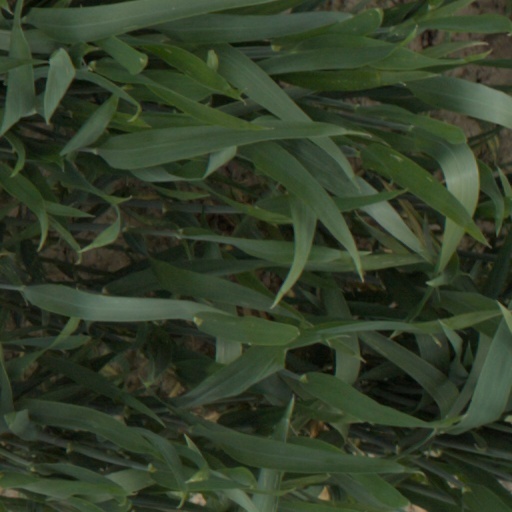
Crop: wheat